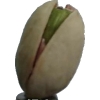
Label: pistachio